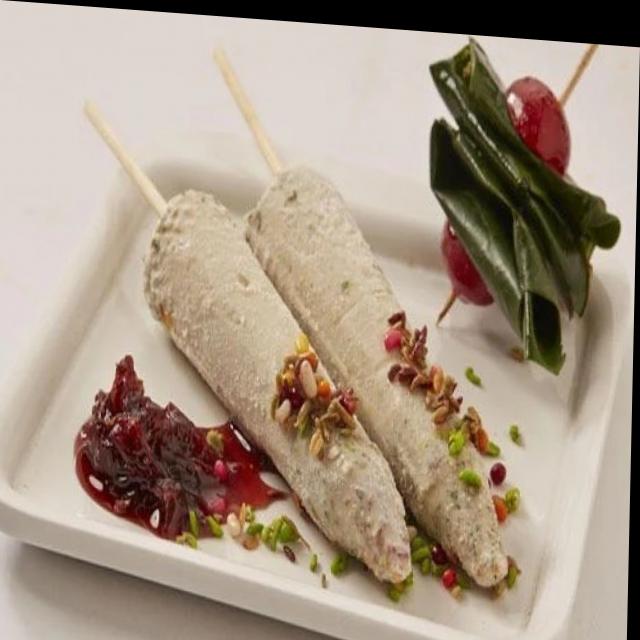
Dish: kulfi